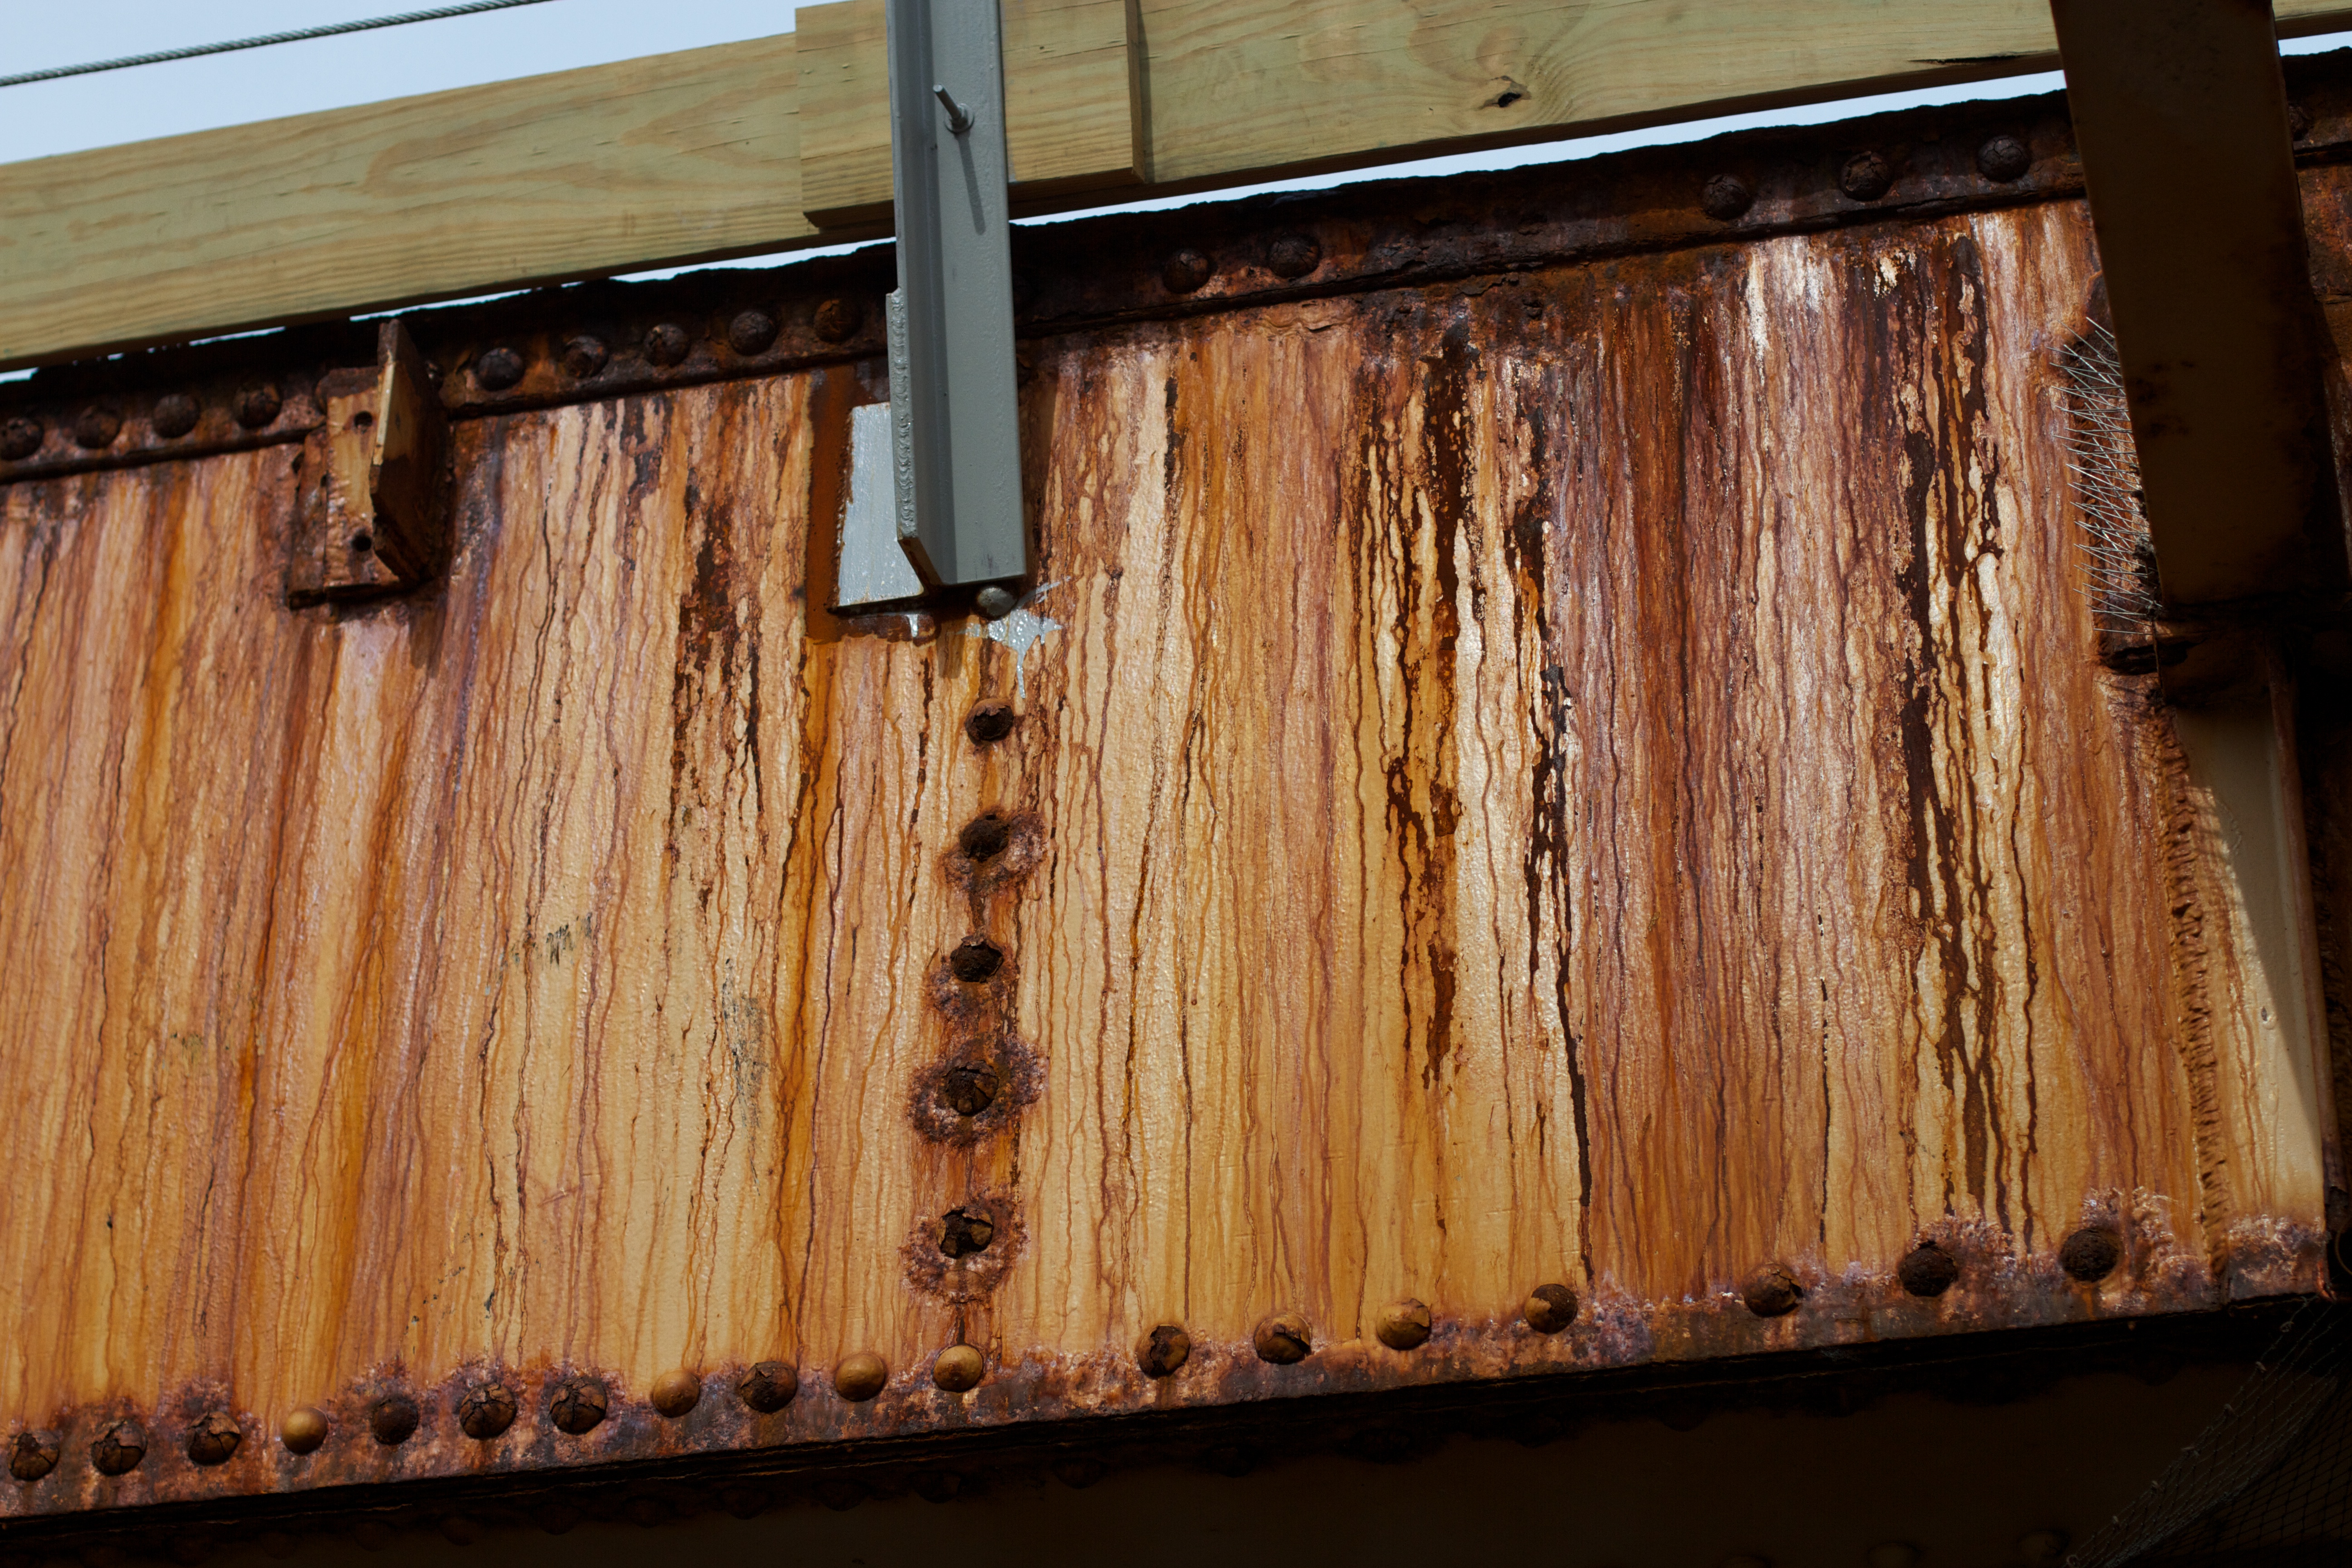
wood, window, wall, shed, beam, furniture, lumber, interior design, hardwood, stall, raildog, man made object, wood stain